David Oliver Joyce

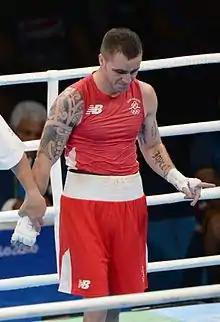
Joyce at the 2016 Olympics

David Oliver Joyce (born 12 February 1987) is an Irish professional boxer. As an amateur, he won gold medals at the 2008, 2009 and 2014 European Union Championships, and competed at the 2016 Summer Olympics.